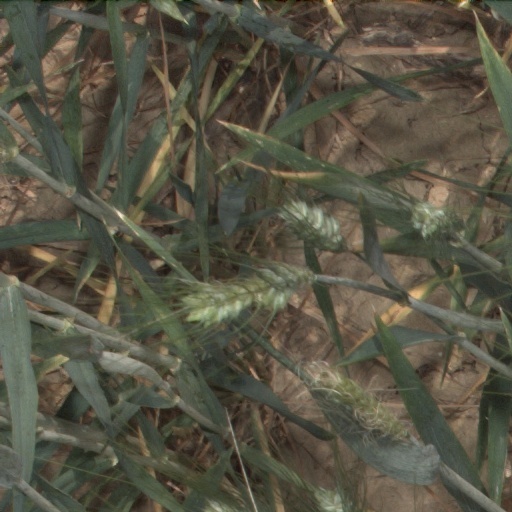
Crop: wheat